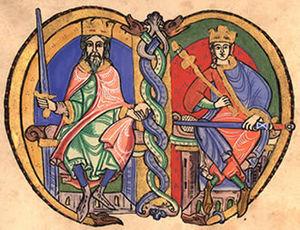
David Iᵉʳ, ou Dabíd mac Maíl Choluim, Daibhidh I mac [Mhaoil] Chaluim en gaélique, est prince de Cumbria de 1113 à 1124, puis roi d'Écosse de 1124 à sa mort. Fils cadet de Malcolm III et sainte Marguerite d'Écosse, David passe la majeure partie de son enfance en Écosse, mais est envoyé en Angleterre pour sa protection à partir de 1093. Pendant qu'en Écosse une guerre de succession fait rage, il rejoint la maison du futur Henri Iᵉʳ d'Angleterre, où il s'imprègne de la culture anglo-normande.
Malcolm IV d'Écosse, surnommé Malcolm IV The Maiden et Canmore, né entre le 23 avril et le 24 mai 1141 et mort le 9 décembre 1165 au château de Jedburgh, est roi d'Écosse de 1153 à 1165.